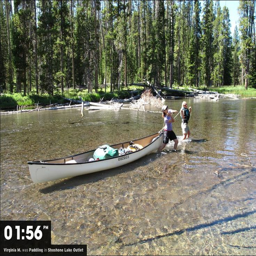
not every adventure goes as planned ... and that can be fun , too !